130th (Lowland) Field Regiment, Royal Artillery

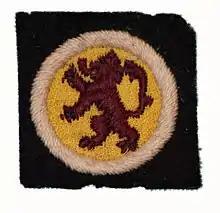
Divisional insignia of 15th (Scottish) Division, personally authorised by King George VI on 31 October 1940.

At the beginning of May the division was suddenly ordered to vacate its camps, which were required to house the troops being evacuated from the failed Norwegian campaign. It moved south to the area of Wiltshire and Berkshire under Southern Command. The German invasion of the Low Countries followed on 10 May, and four days later 15th (S) Division began moving again, this time by successive brigade groups to take up defensive positions on the south-east Essex coast under Eastern Command. 45th Brigade and the divisional troops first moved to Hertford, then from 26 May the complete division was positioned along the Essex coast under the command of XI Corps. The divisional artillery had the task of covering the whole divisional front from Southend-on-Sea to Harwich from static positions with a very small number of guns. On 31 May the three field artillery regiments between them had 6 × 18-pounder guns and 12 × 4.5-inch howitzers, all of World War I vintage. After the Dunkirk evacuation this was the front line of Britain's defences.